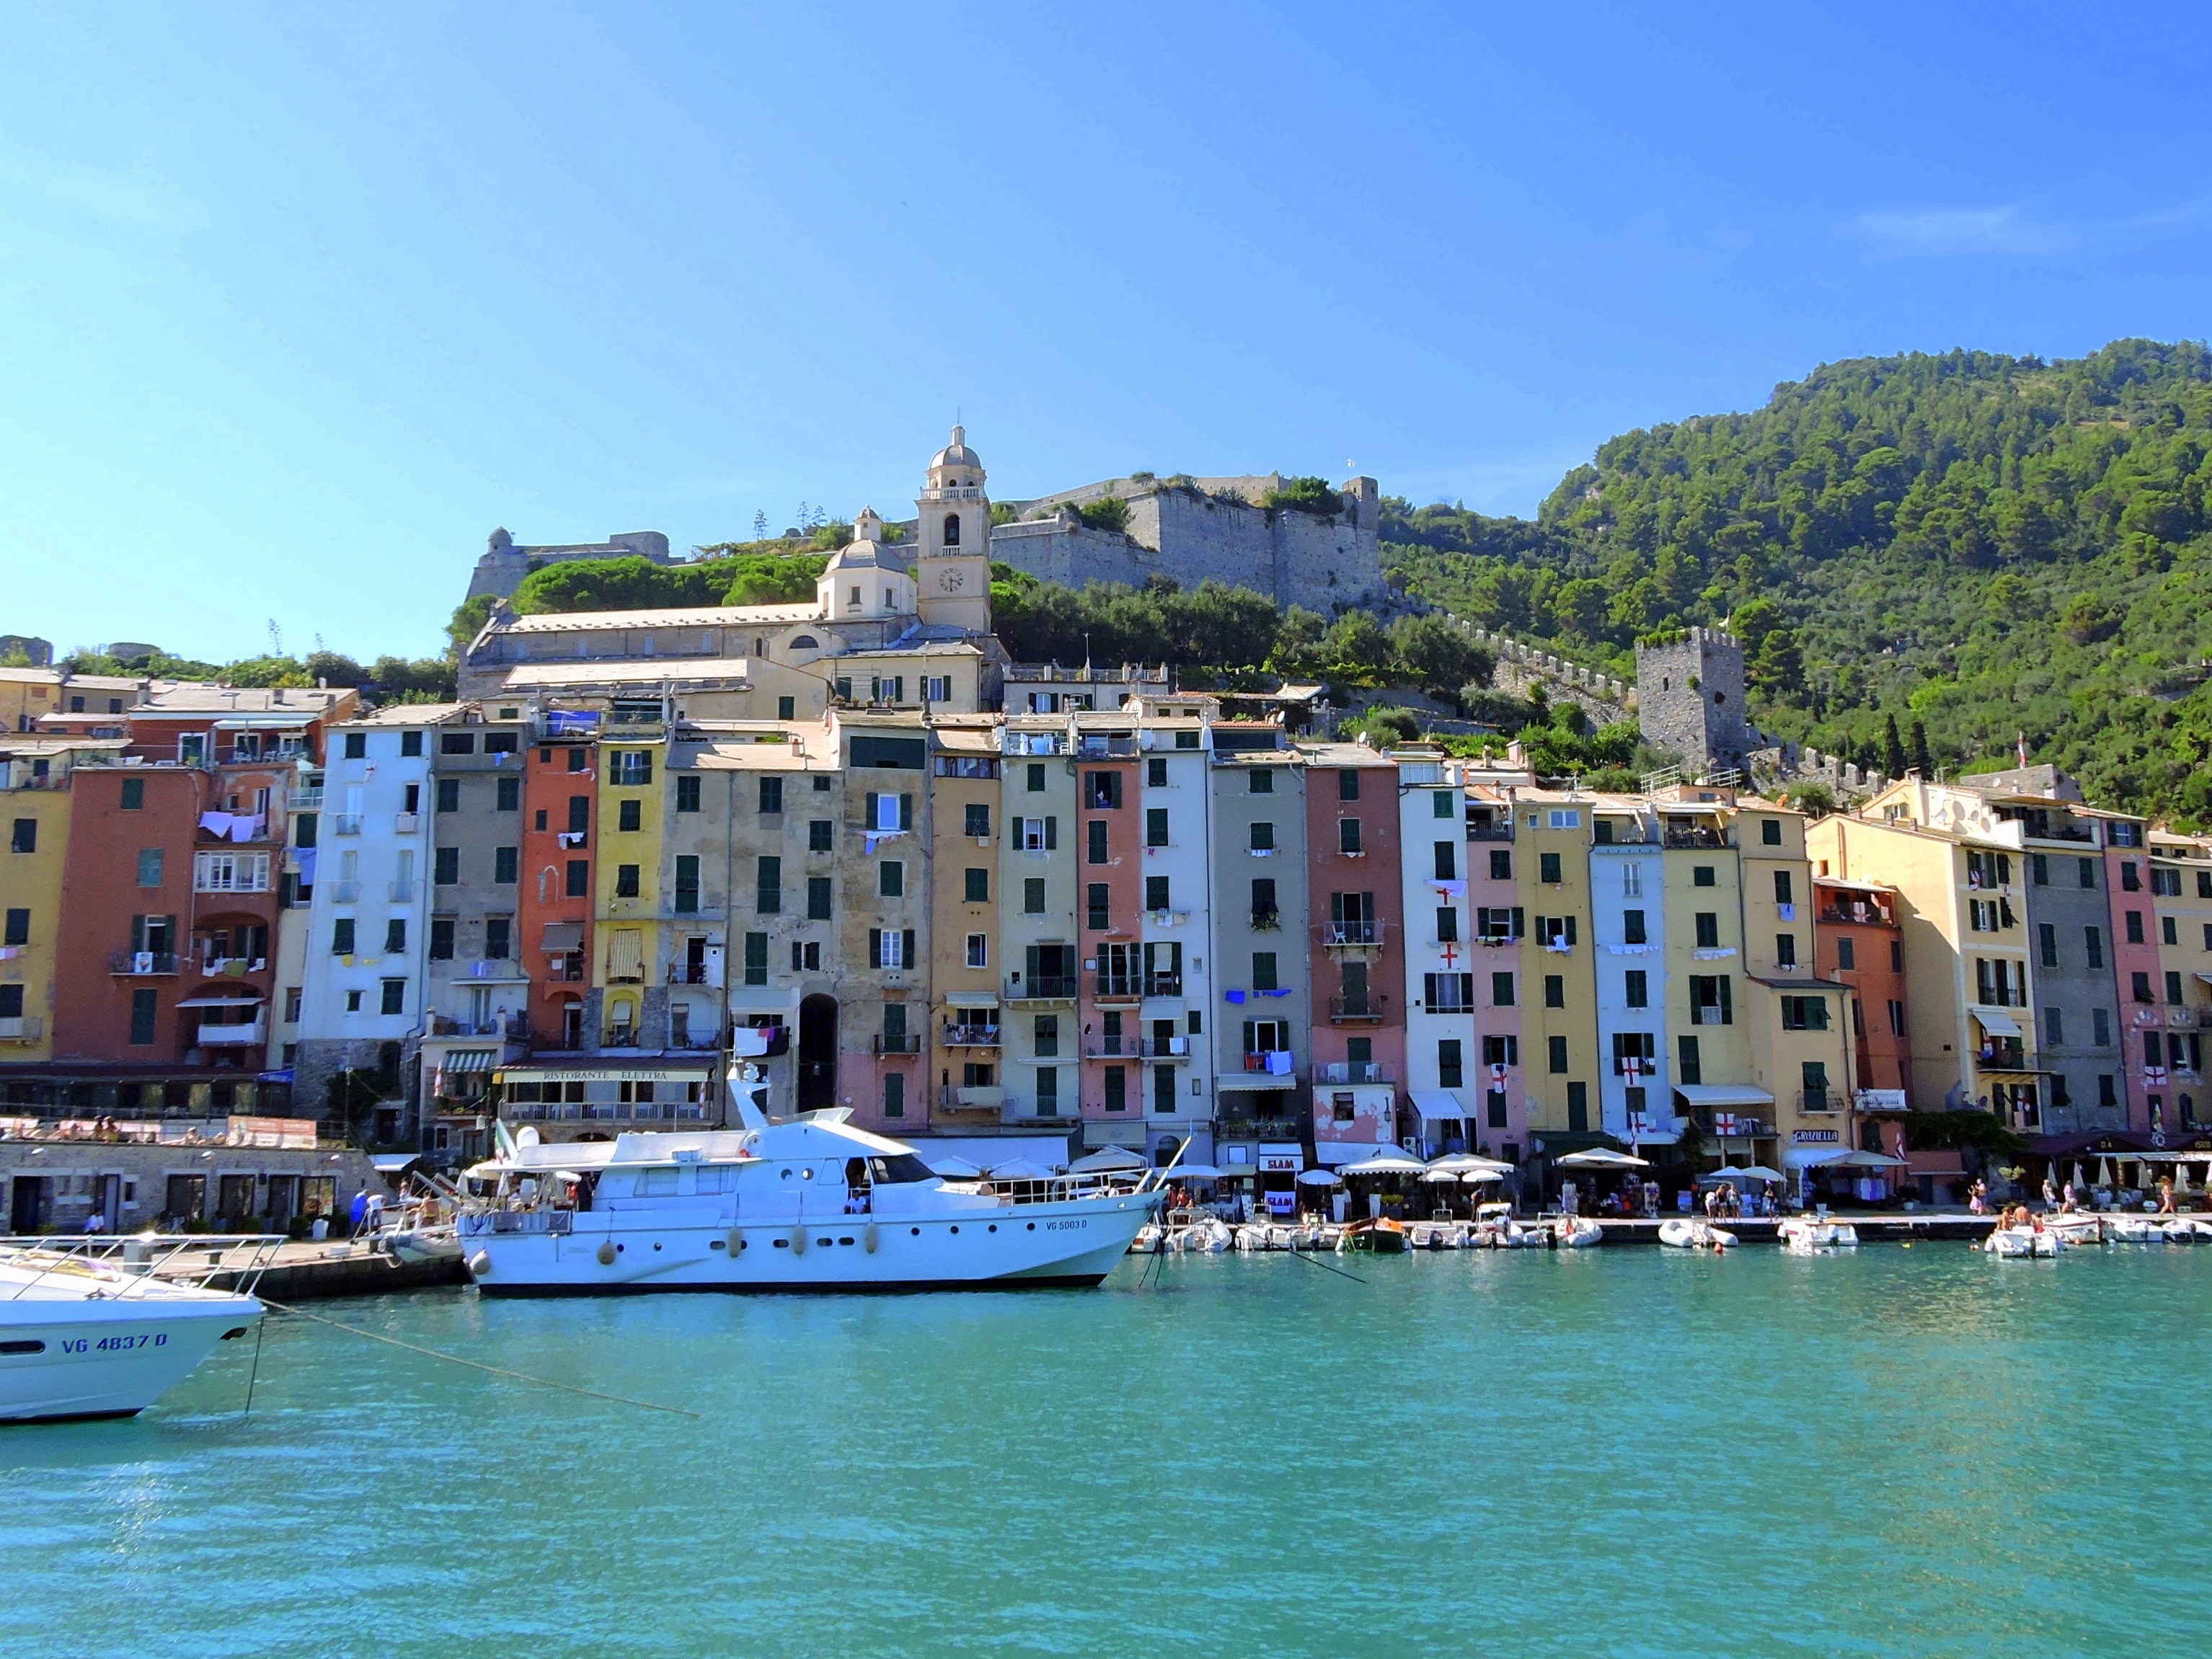
sea, coast, dock, town, vacation, vehicle, bay, italy, harbor, marina, port, colorful, waterway, colors, houses, boats, liguria, porto venere, geographical feature